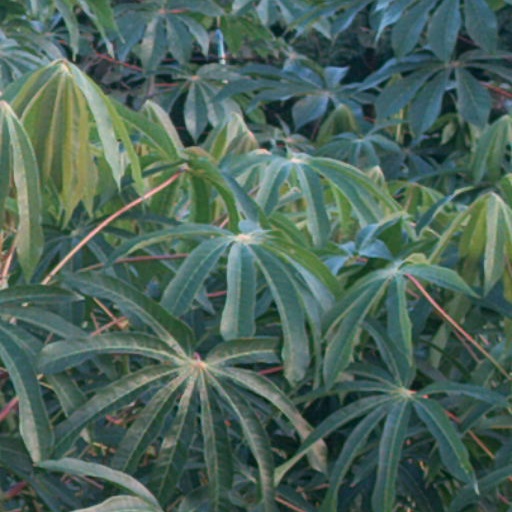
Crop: cassava